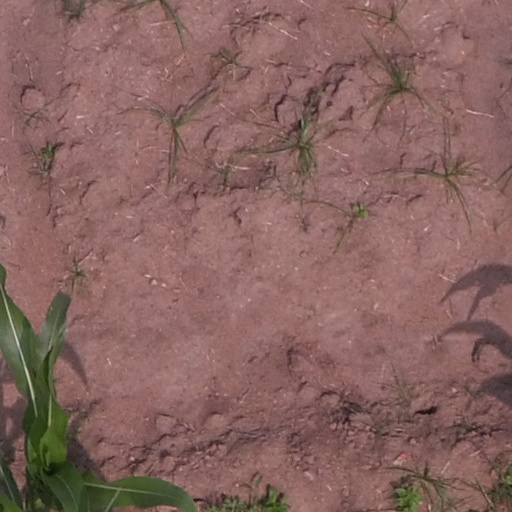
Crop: maize; corn